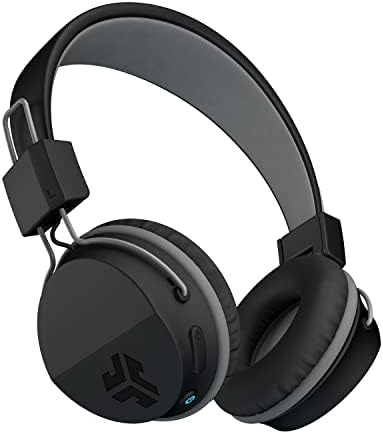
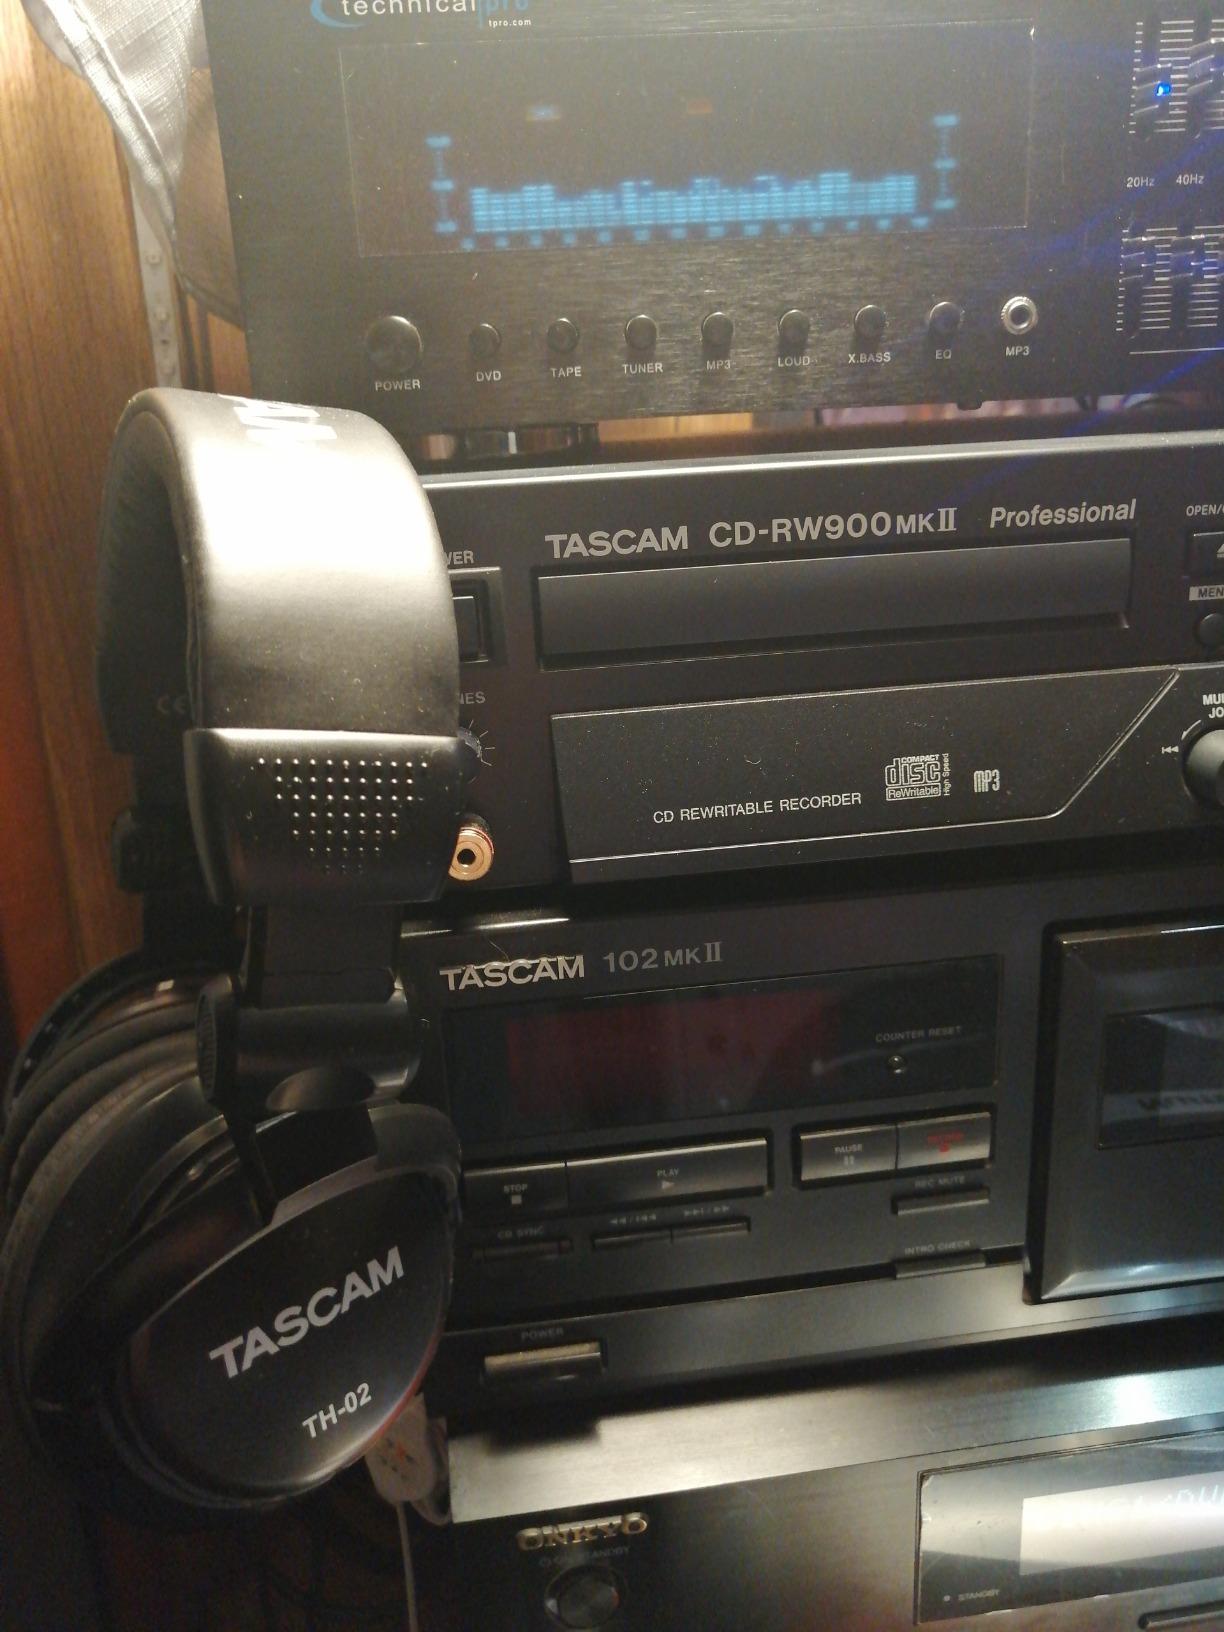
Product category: headphones
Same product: no